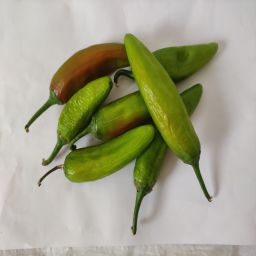
Crop: New Mexico Green Chile
Quality: Ripe